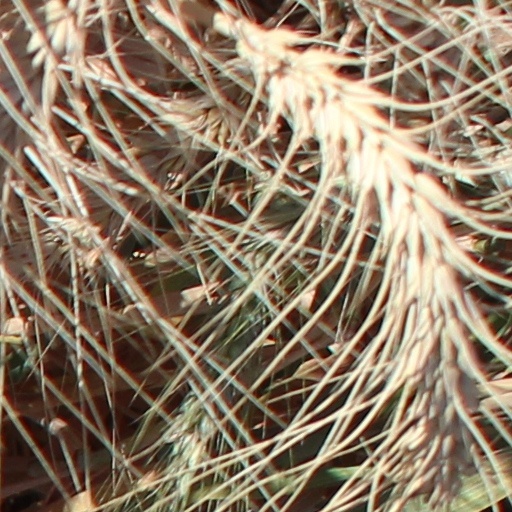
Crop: wheat